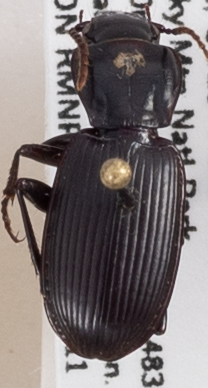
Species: Pterostichus protractus
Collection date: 2019-06-11
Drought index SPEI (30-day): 0.146
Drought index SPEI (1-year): -0.764
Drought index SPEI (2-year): -0.8